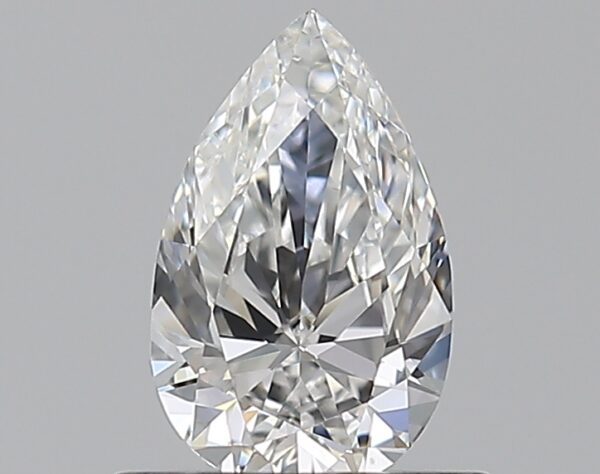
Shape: pear
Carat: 0.5
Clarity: VS1
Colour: E
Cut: EX
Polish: EX
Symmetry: VG
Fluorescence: N
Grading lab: GIA
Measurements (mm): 6.97 x 4.33 x 2.68